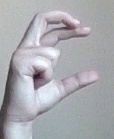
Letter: thal